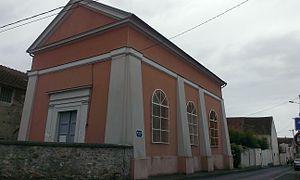
Temple protestant, Quincy-Voisins (77)